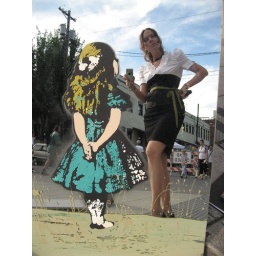
female self-portrait in mirror with painting on mirror. First Thursday, Portland, OR